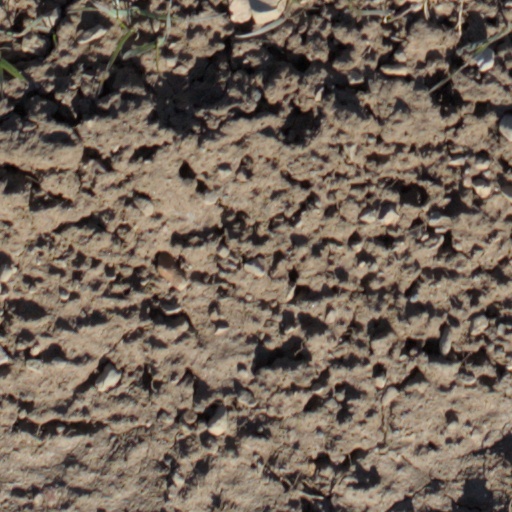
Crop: wheat